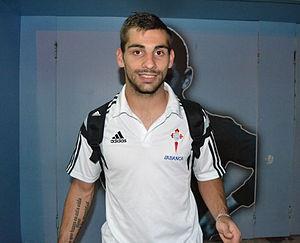
Jonathan Castro Otto dit Jonny, né le 3 mars 1994 à Vigo, est un footballeur espagnol qui évolue au poste d'arrière gauche aux Wolverhampton Wanderers.